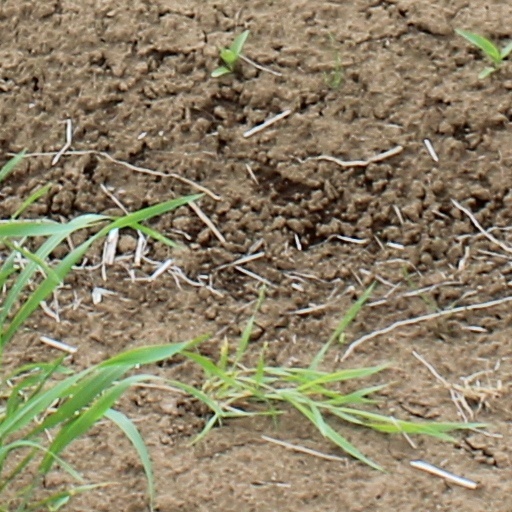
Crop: wheat